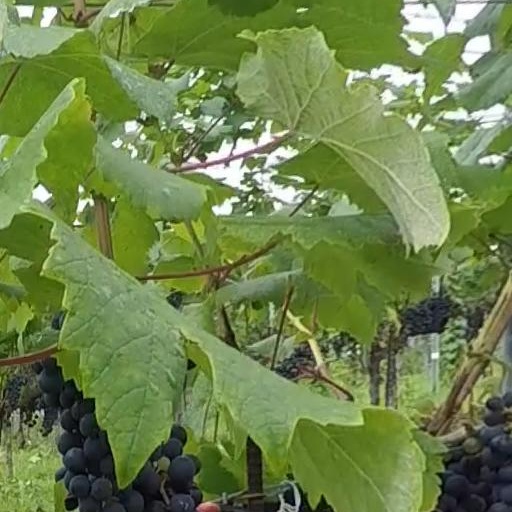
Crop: grape